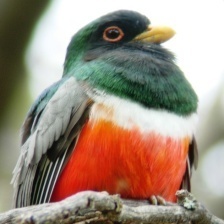
Species: ELEGANT TROGON
Scientific name: TROGON ELEGANS